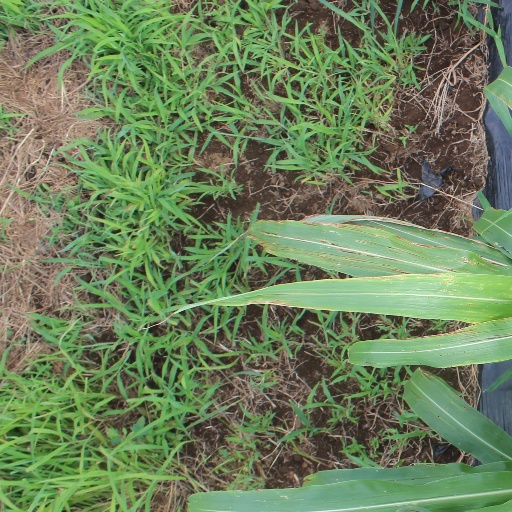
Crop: sorghum